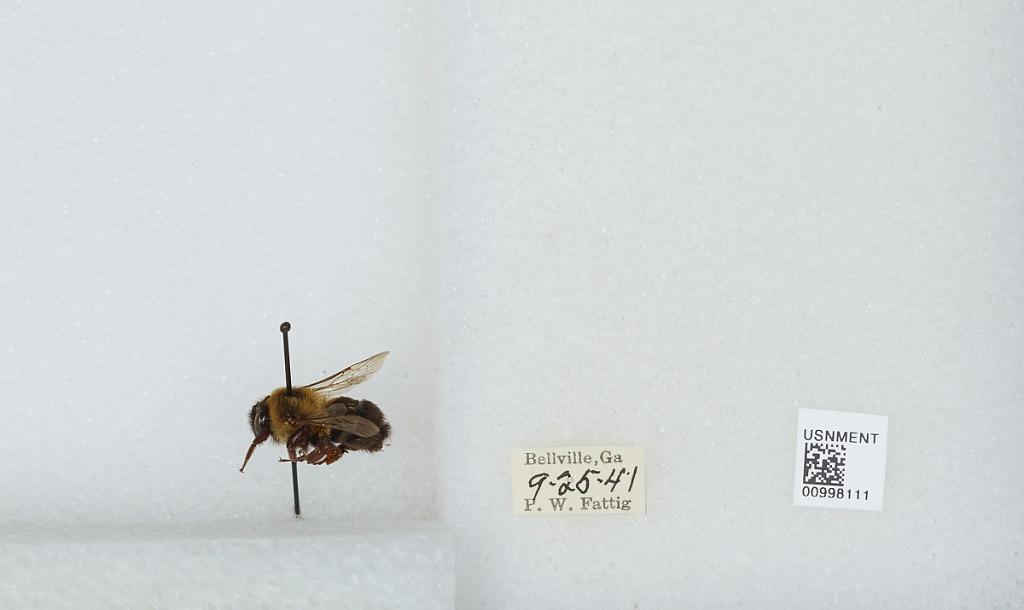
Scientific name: Bombus (Pyrobombus) impatiens Cresson
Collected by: P. Fattig
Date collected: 1941-9-25
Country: United States
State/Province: Georgia
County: Evans
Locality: Bellville
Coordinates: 32.1528, -81.9733